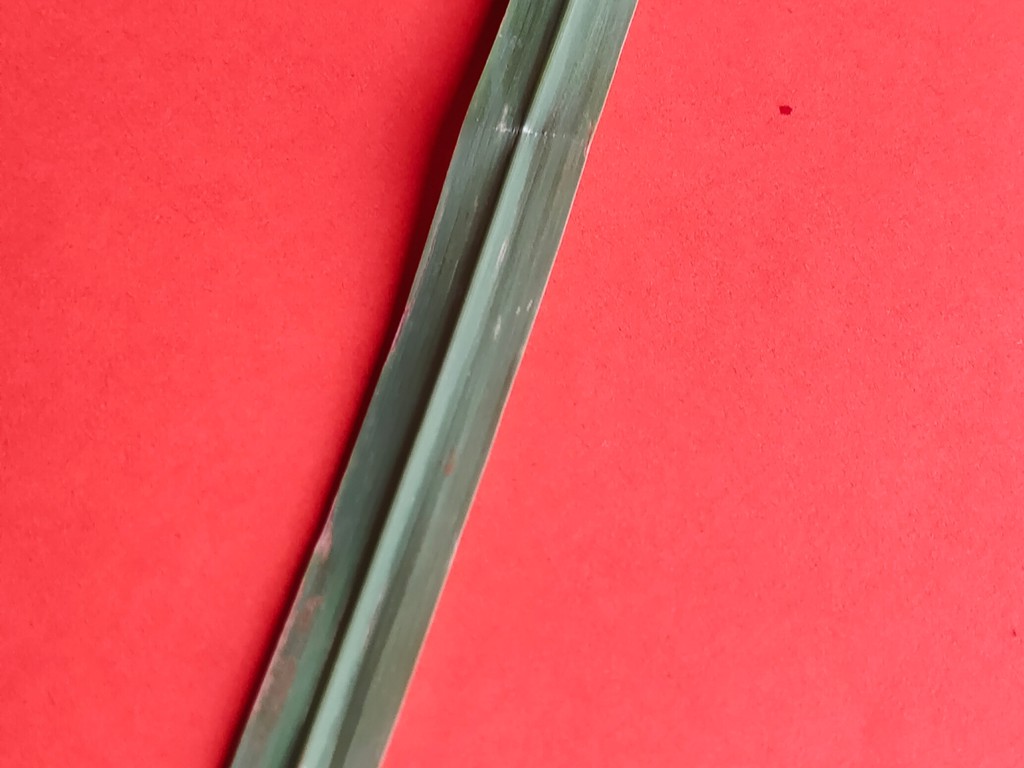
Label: Unhealthy